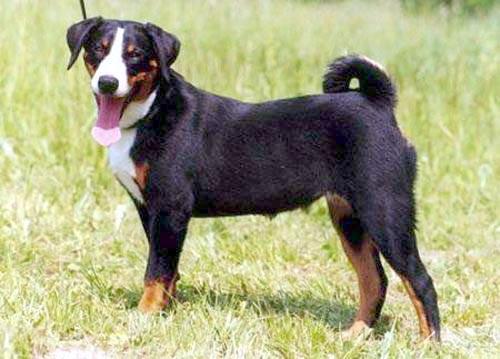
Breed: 234-n000091-Appenzeller